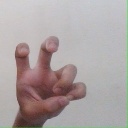
अक्षर: छ